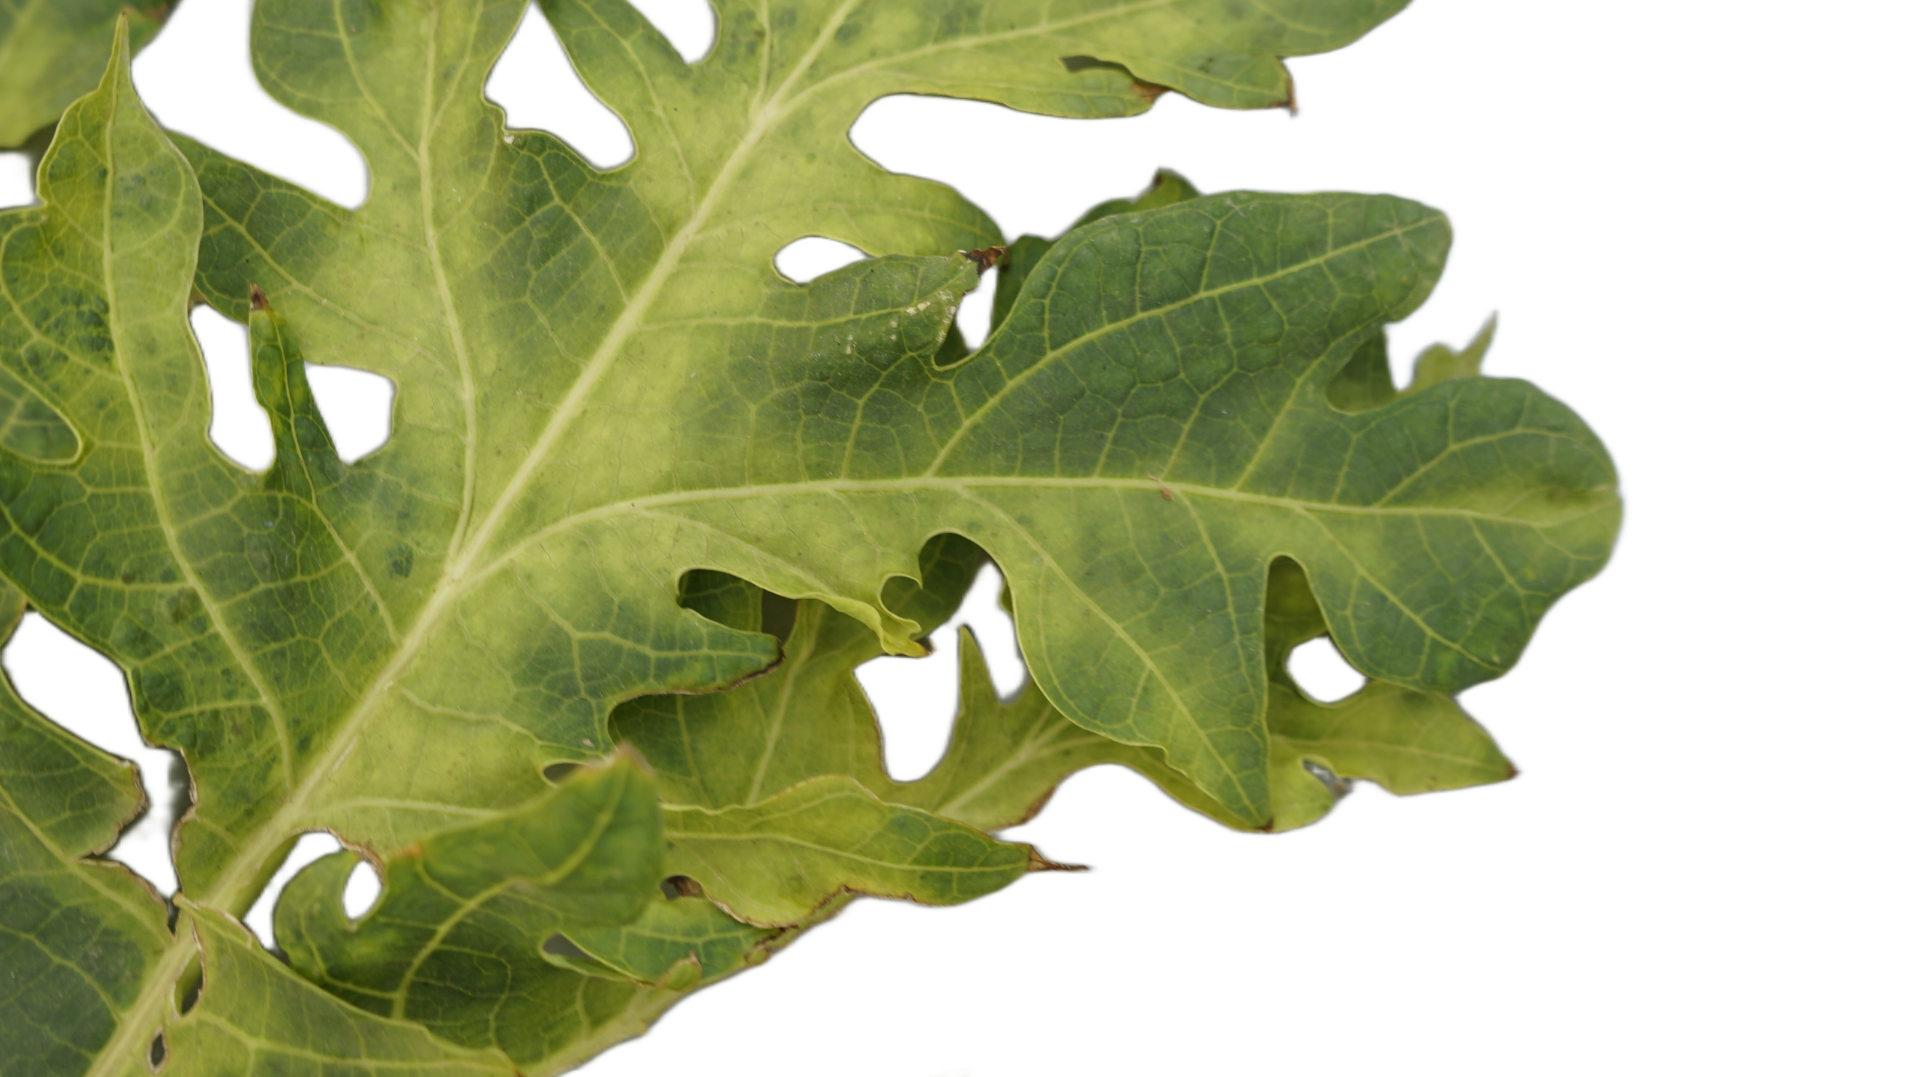
Crop: Papaya
Label: Mosaic_Virus